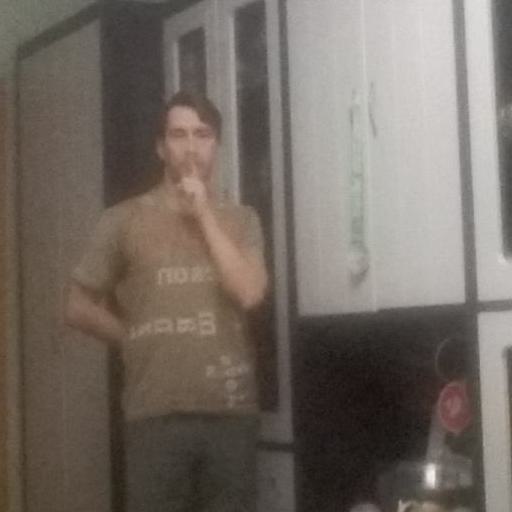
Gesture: mute